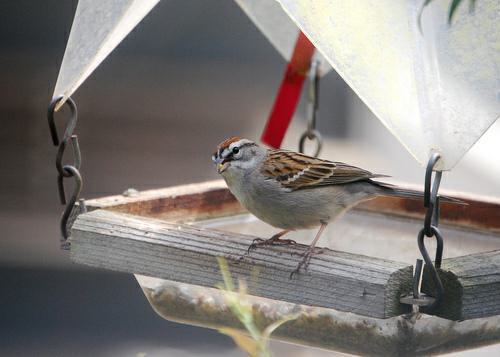
A photo of a chipping sparrow